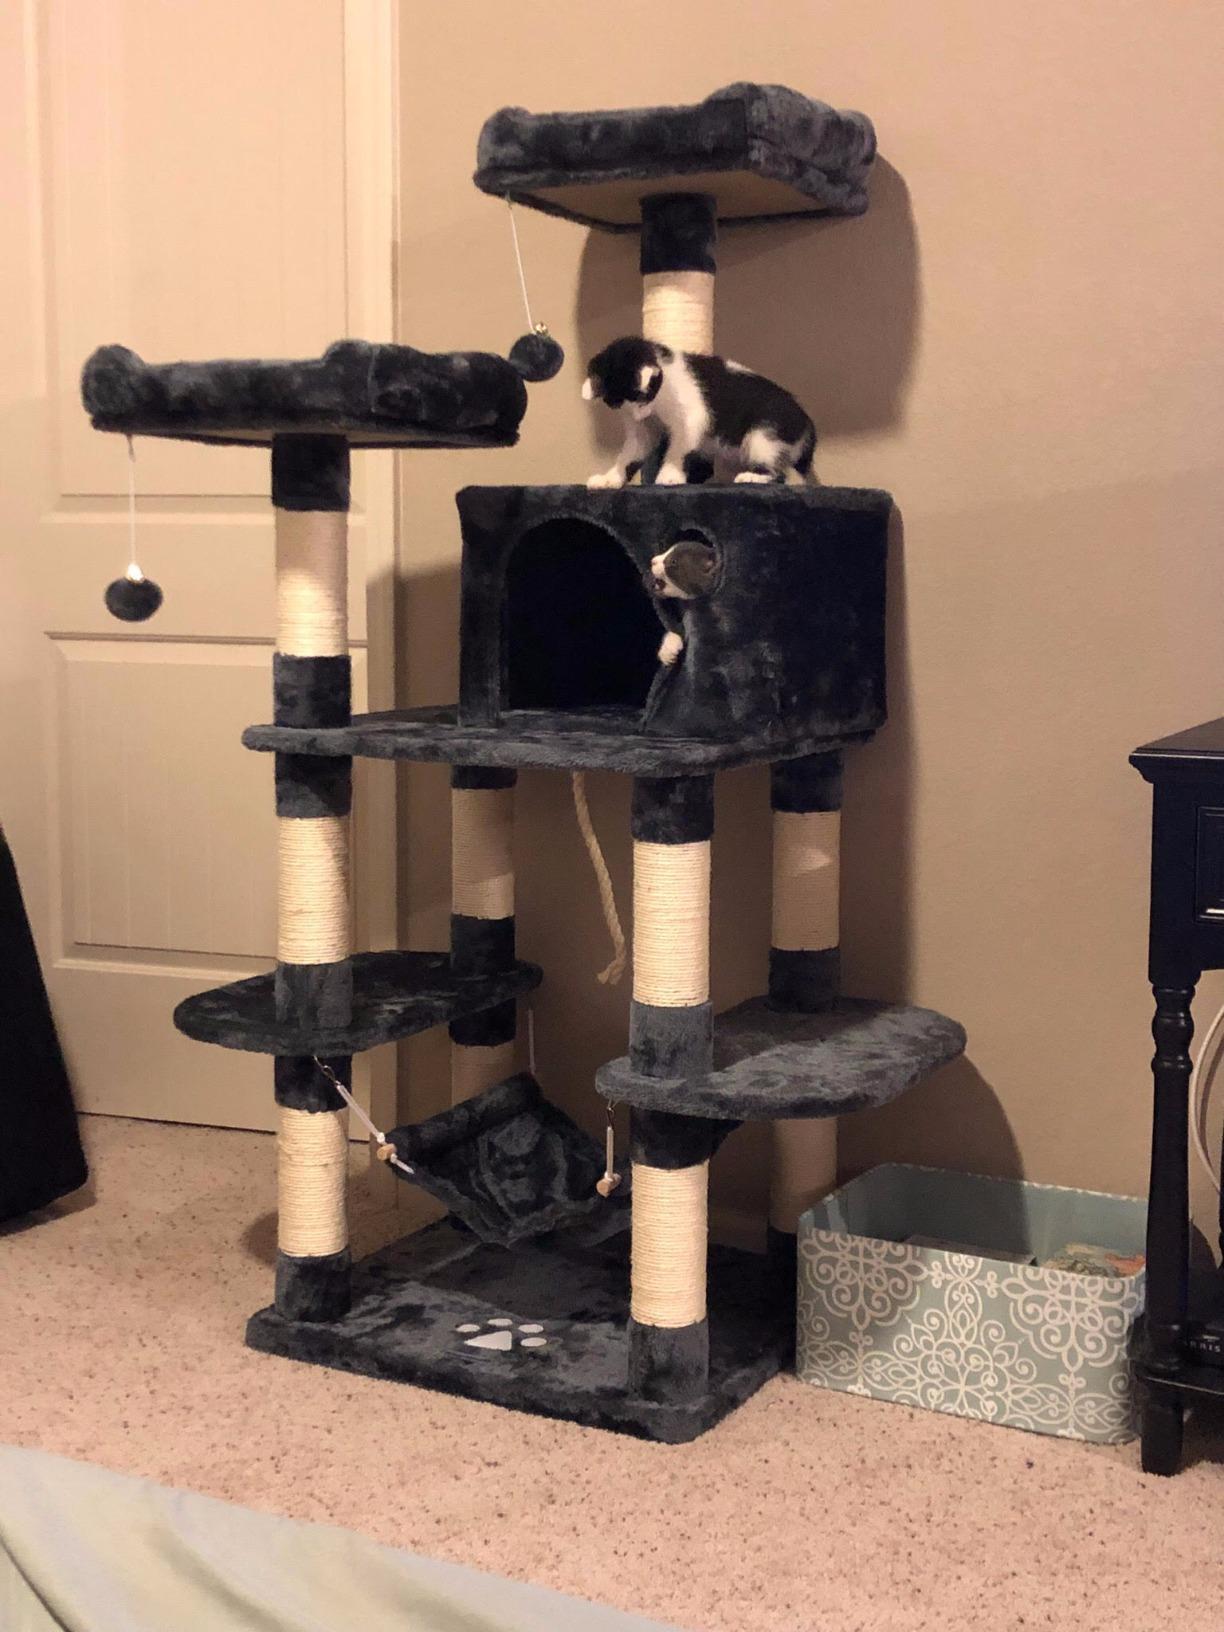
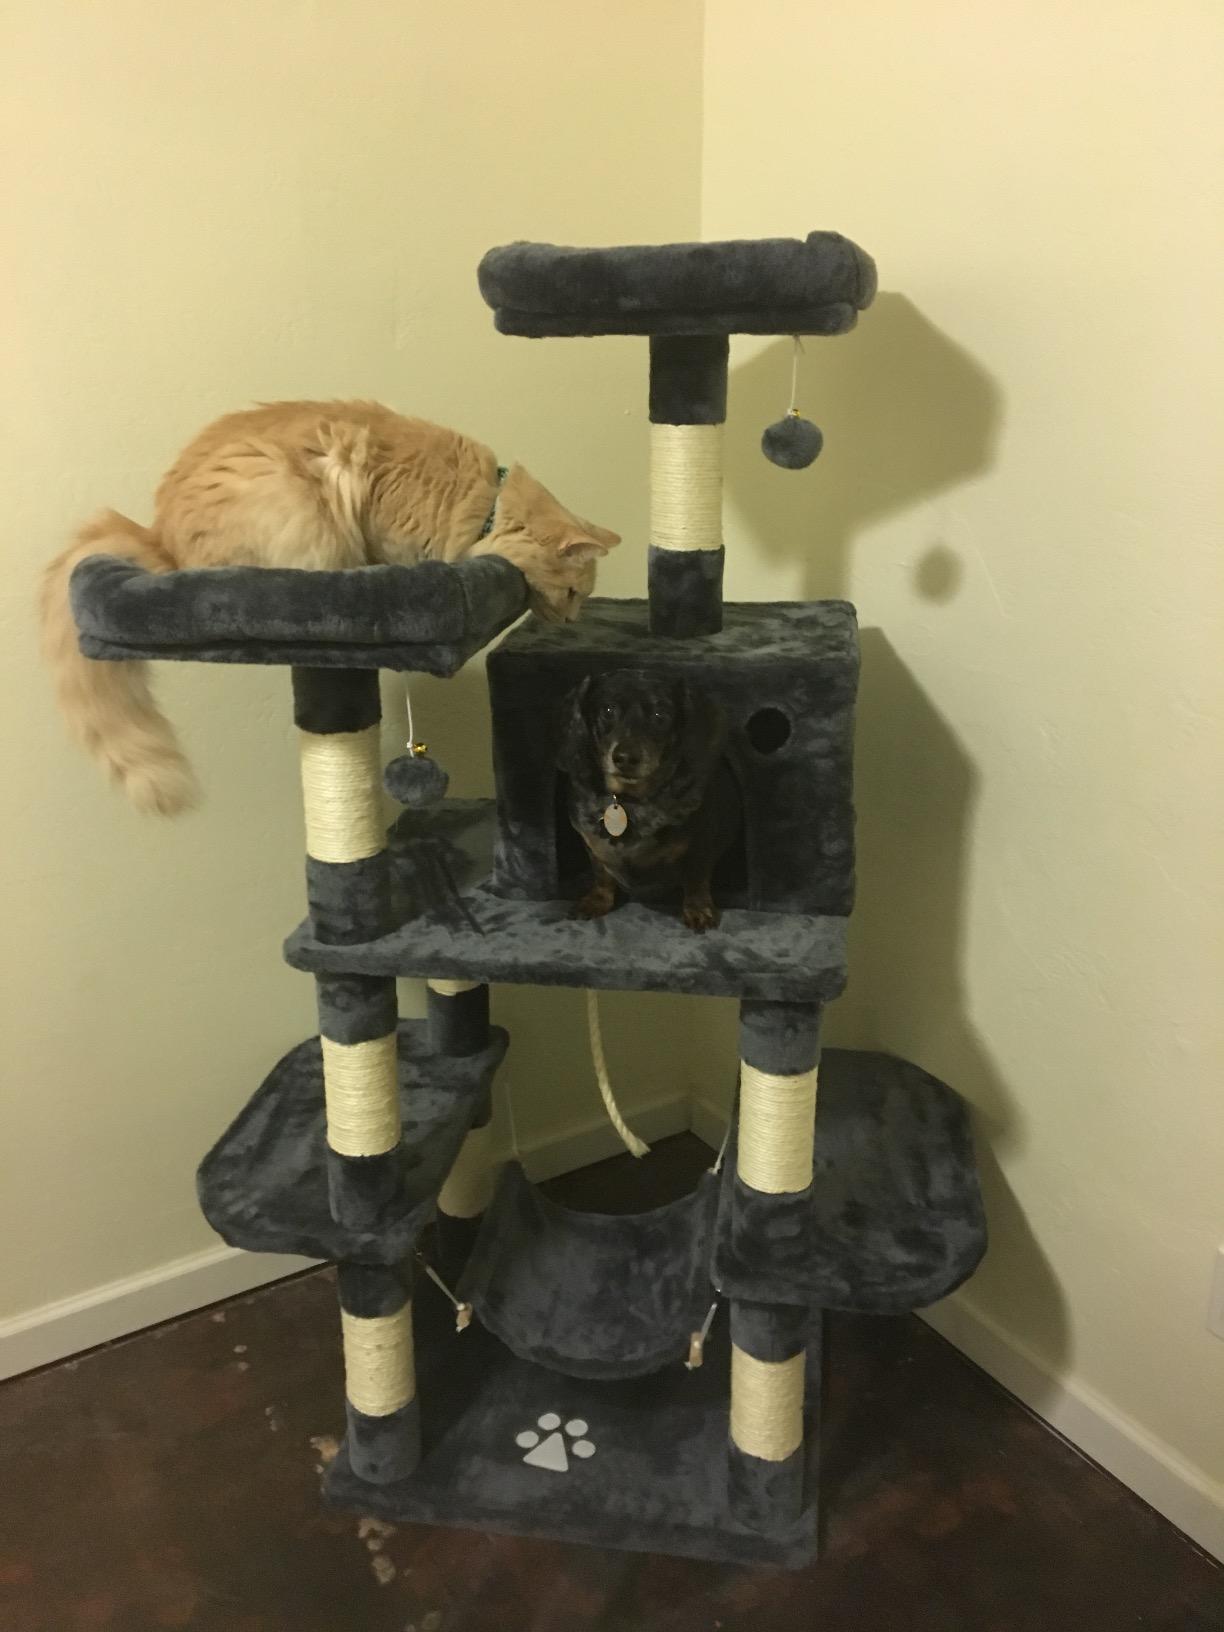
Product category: items_cat tree
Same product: yes